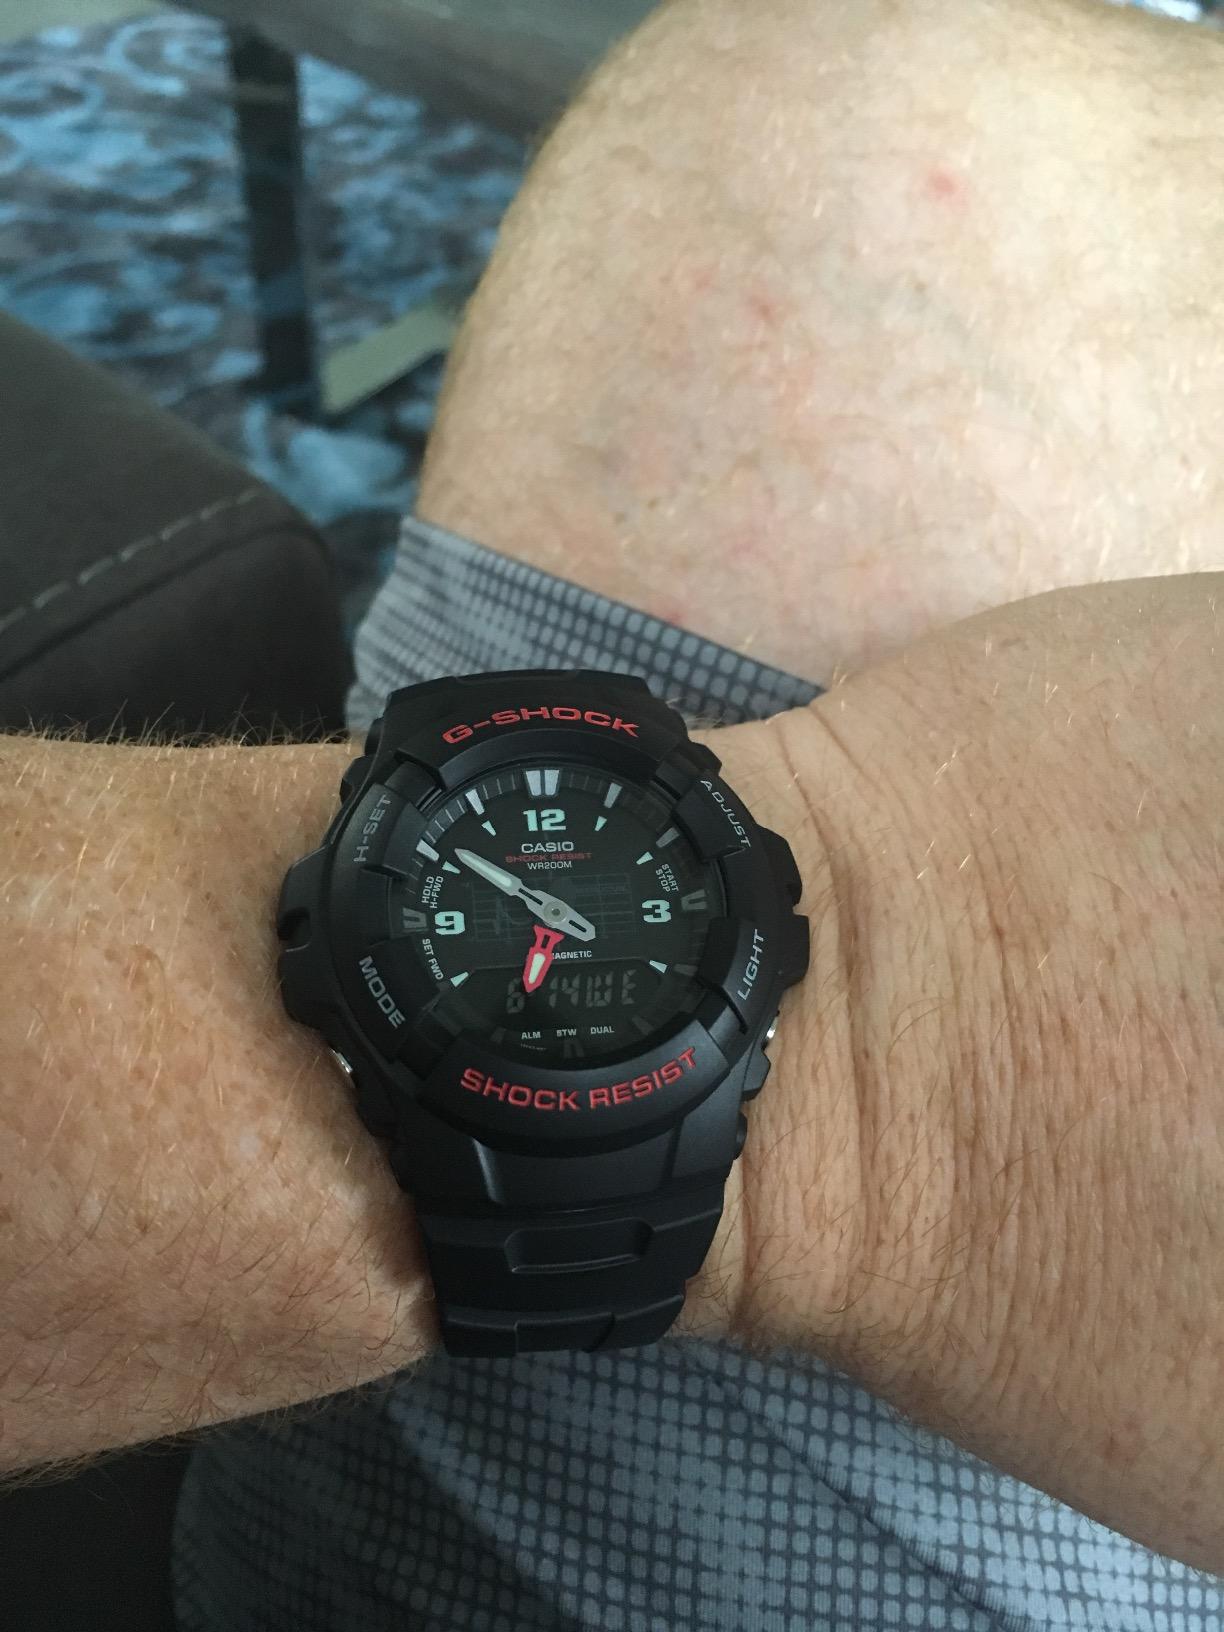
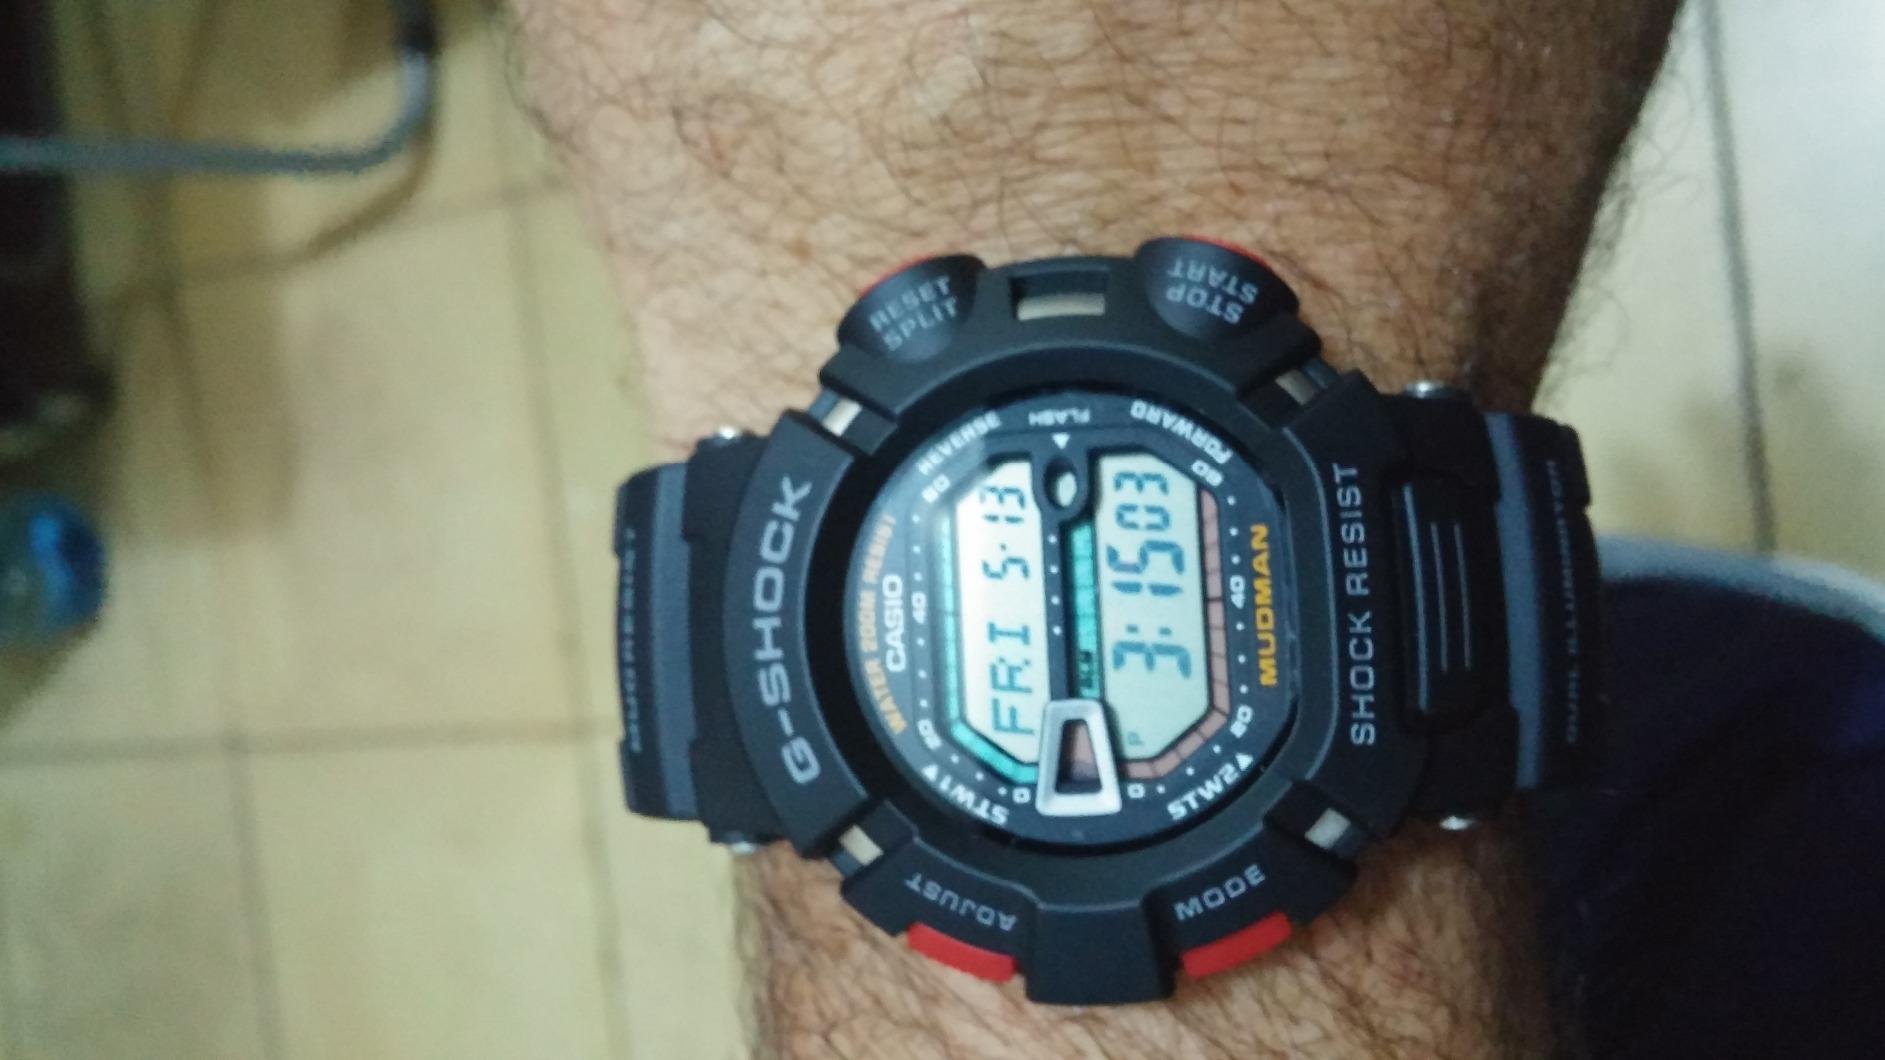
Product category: accessories_watch
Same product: no